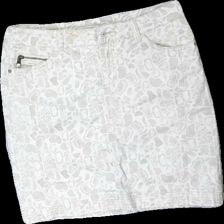
View: front
Type: Skirt
Category: Ladies
Brand: Cream
Colors: Beige, Brown
Material: 100% cotton
Pattern: Other
Cut: Regular
Size: 38
Season: All
Stains: Major
Damage: pink stain
Damage location: top center
Damage 2: beige stain
Damage 2 location: bottom center
Price range: <50
Recommended usage: Export